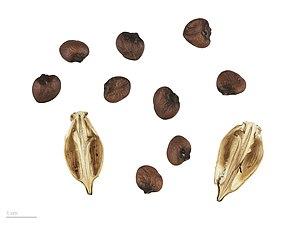
L'acanthe à feuilles molles est une plante de la famille des Acanthacées, appelée aussi acanthe molle ou acanthe à feuilles larges : ses feuilles servaient de motif architectural, par exemple sur les chapiteaux corinthiens. C'est une espèce très fréquente sur le pourtour méditerranéen.